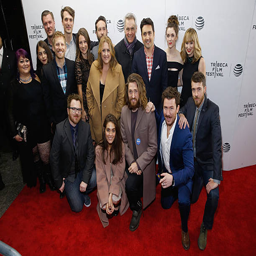
cast ad crew attend premiere during festival .